Farzad Bazoft

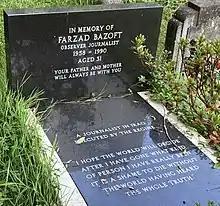
Grave of Farzad Bazoft in the east side of Highgate Cemetery

Bazoft's body was placed in a rough wooden crate and despatched to his family in the United Kingdom. Documents seized during the invasion of Iraq in 2003 confirm that Saddam Hussein personally stressed the need for Bazoft's execution to take place before Ramadan (which began that year on 16 March), to quash attempts for clemency by the British government.